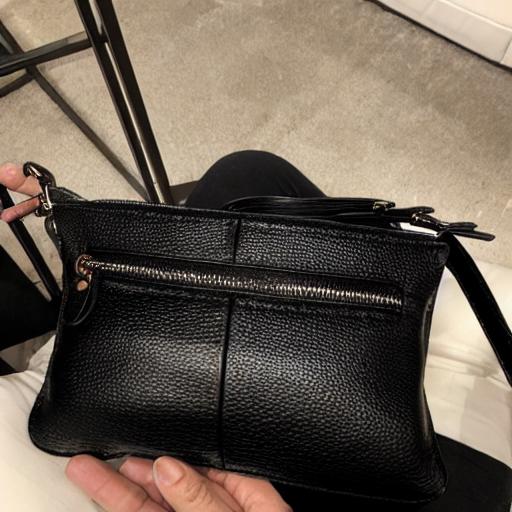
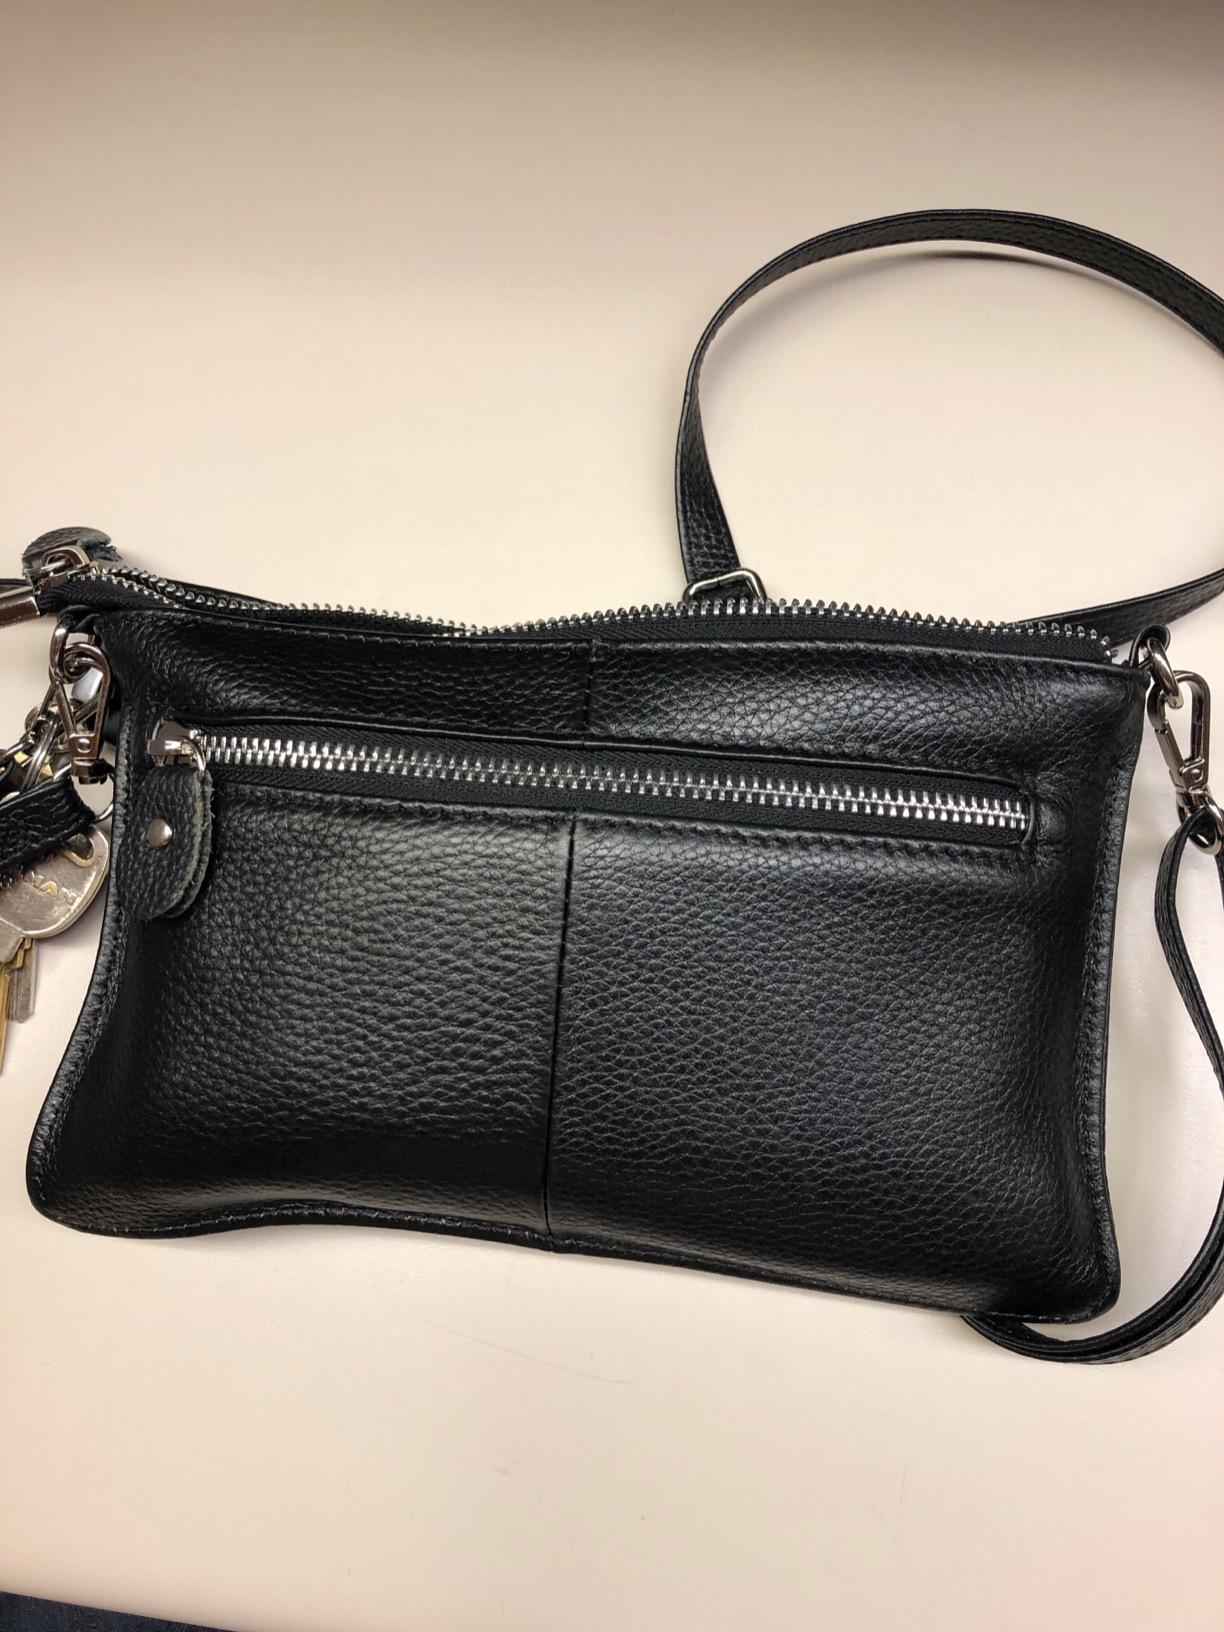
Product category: accessories_handbag
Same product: no